2suit

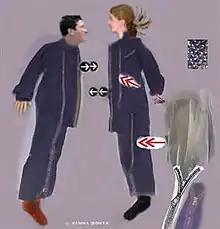
Prototype sketch of the 2Suit (MSNBC)

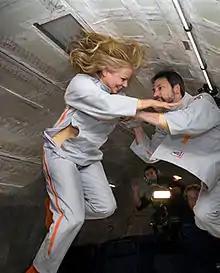
Vanna Bonta testing the 2suit in microgravity during a parabolic flight on September 13, 2008 (History Channel, "The Universe")

The 2suit is a flight suit with a large front flap that can be opened and attached to another 2suit via Velcro strips.